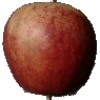
Label: red_apple